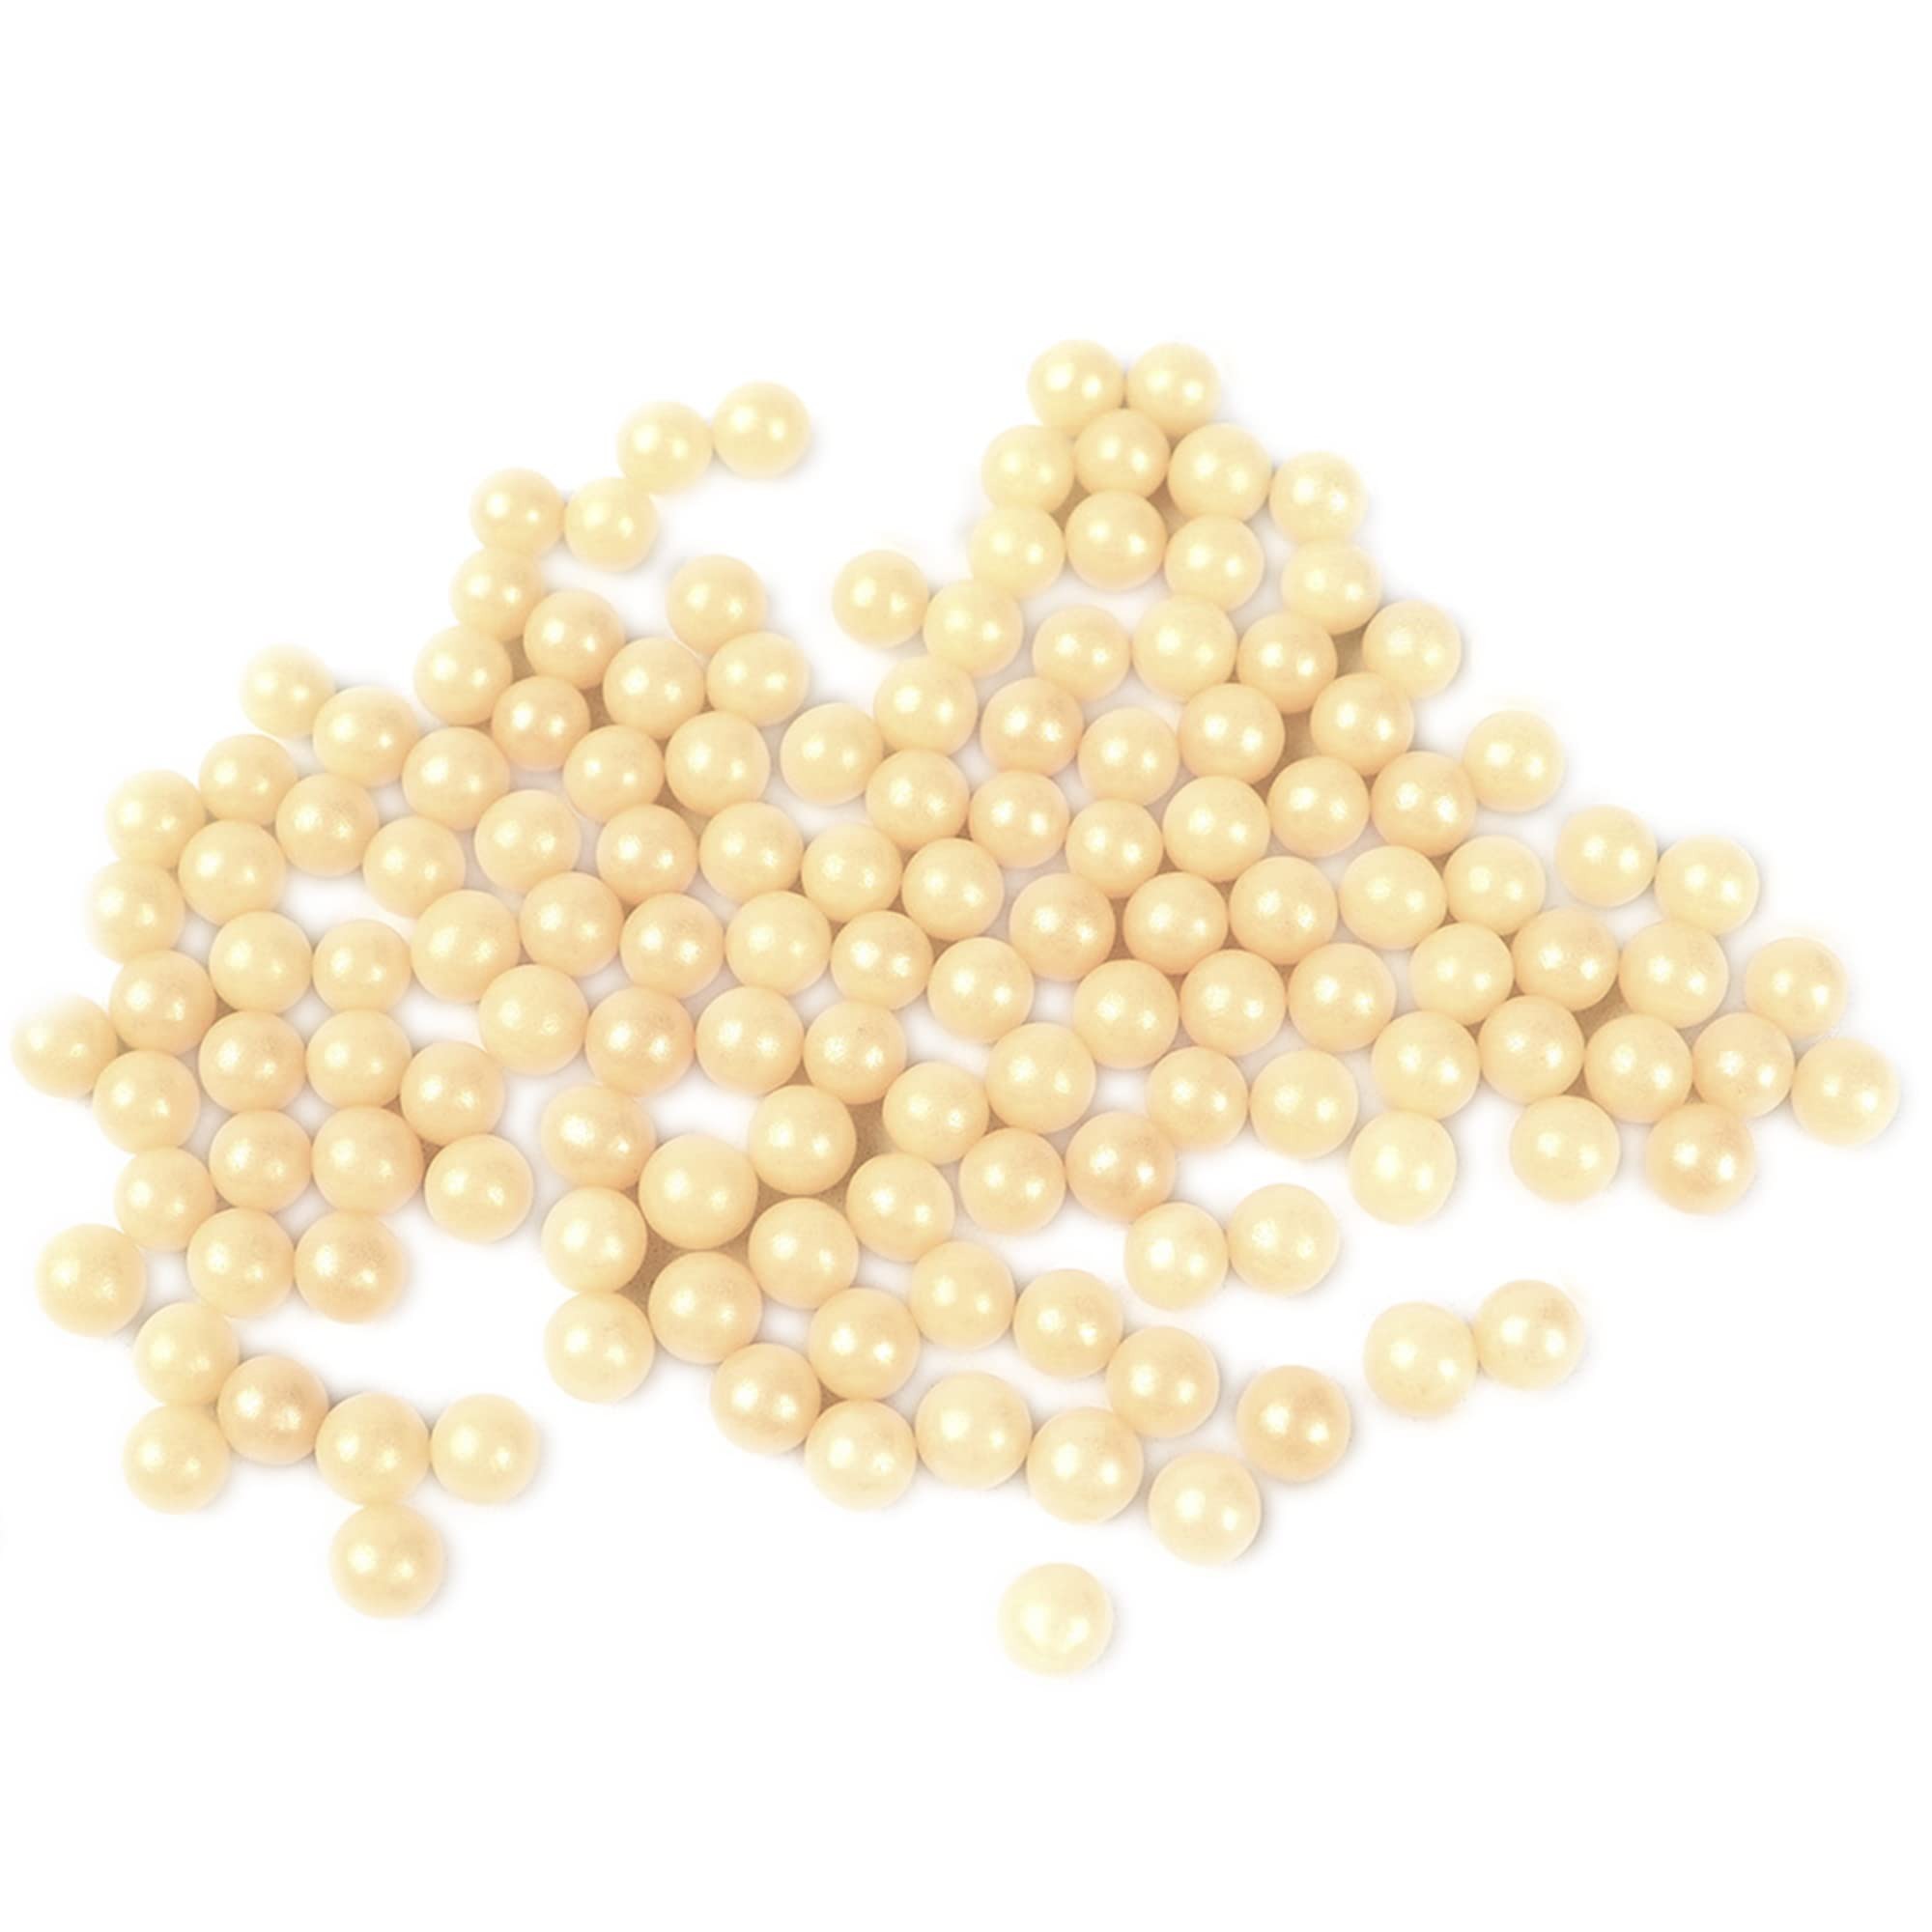
Item Name: O'Creme Ivory Edible Sugar Pearls Cake Decorating Supplies for Bakers: Cookie, Cupcake & Icing Toppings, Beads Sprinkles For Baking, Certified, Candy Sugar Ball Accents (12mm, 8 Oz)
Bullet Point 1: 🎂 MAKE IT SPARKLE – Surprise your party guests with luxurious-looking desserts! Decorating your favorite confectionery with our lustrous ivory colored pearl spheres will surely elevate your presentation.
Bullet Point 2: 🎂 GREAT FOR MOST DESSERTS – Our ivory sugar pearls are classy for wedding and birthday cakes. But you can also use them to embellish cookies, cupcakes, ice cream, fondant and pastries for added pizzazz.
Bullet Point 3: 🎂 DECORATE MORE – Unlike other toppings, each pack of our cake supplies contains enough sparkling balls to adorn many treats. Bedeck more desserts with our 8 oz. ivory sugar pearls.
Bullet Point 4: 🎂 CERTIFIED – Not For Passover. Under the supervision of Rav Dott. Alberto Avraham Sermoneta - Comunita Ebraica Bologna
Bullet Point 5: 🎂 100% SATISFACTION GUARANTEED – We’re confident you’ll love our dessert decorations. In the rare case that we don’t meet your expectations, you can always count on our money-back guarantee.
Product Description: <b>O’Creme Ivory Sugar Pearls</b></br></br> <b>Your desserts may be delicious, but do they look the part?</b></br></br> We know you’ve poured your heart out into making delectable and yummy confectionery for your guests, loved ones or your booming business. You used only the finest ingredients and prepared your cakes, cookies and more of your desserts with utmost care and skill.</br></br> However, in the world of sweets, a delicacy should always look as good as it tastes. Presentation is part of the package.</br></br> <b>Make your desserts more luxurious and visually appealing with O’Creme Ivory Sugar Pearls!</b></br></br> These ivory cake supplies will definitely elevate your dessert arrangement. Don’t let your family, guests and customers get bored with plain and dull-looking confectionery. The more appetizing and deluxe-looking your sweet treats are, the higher the chance of people taking a bite!</br></br> Shimmering ivory spheres are a must-have for cake decorations during weddings, reunions, birthdays and themed parties. O’Creme’s creations are the ideal size for making intricate patterns and creative embellishments on icings, fondants, cookies and more!</br></br> Still not convinced? Here are more reasons O’crème ivory Sugar Pearl Sprinkles are all the dessert toppings you’ll need</br></br> ✅ Peanut-free</br> ✅ Safe & Non-toxic</br> ✅ Looks great on cake pops</br></br> <b>You’re one button away from creating elegant and flaunt-worthy desserts! Add O’Creme Ivory Sugar Pearl Sprinkles to your Cart TODAY!</b>
Value: 8.0
Unit: Ounce

Price: 15.95